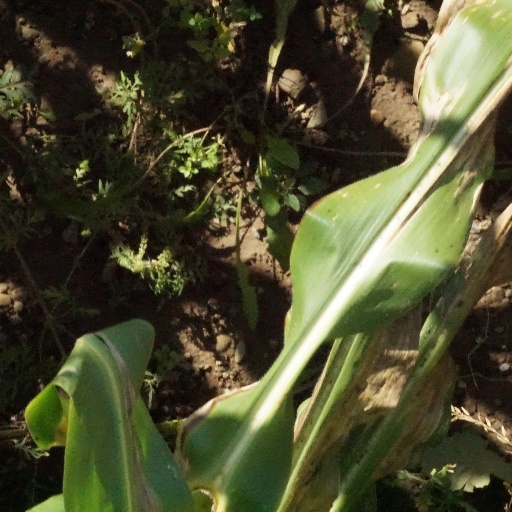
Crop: maize; corn